Countess Palatine Ingrid von Marburg

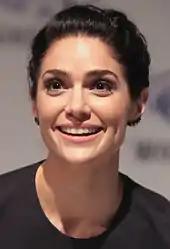
A woman with dark hair is smiling towards the camera.

While discussing her approach to Ingrid, Lawless said that she was inspired by stories of witches throughout history, and explained: "[w]hether they were rumor or not, we've got lots of great information about how they've lived and what made them so terrifying". Surprised by the amount of history incorporated into "Salem", she commented that show creators Adam Simon and Brannon Braga relied on "anecdotal evidence of people at the time" when writing storylines for her character and the rest of the cast. Lawless characterized Ingrid as a "serious piece of work" and the "soul of violence" while also possessing "her charms and her wits and her elegance and her generosity".